Stade Marcel-Michelin

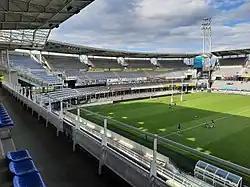

The Stade Marcel-Michelin is a sports ground in Clermont-Ferrand, France. It has been the home of the French rugby union club ASM Clermont-Auvergne since its opening in 1911. The stadium takes its name from the founder of the "Association Sportive Michelin" (ASM), Marcel Michelin, who was the son of the founder of the Michelin tire company. The "Association Sportive Michelin" was later renamed the "Association Sportive Montferrand" (ASM), and the rugby club became known as ASM Clermont-Auvergne. Although the stadium itself belongs to the rugby club, it is built on ground leased from the Michelin tire company.